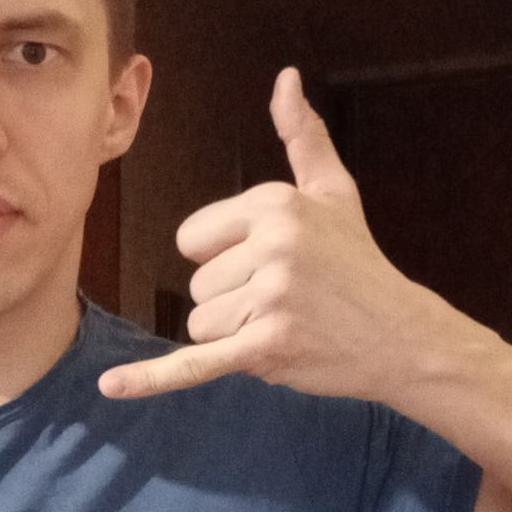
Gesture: call